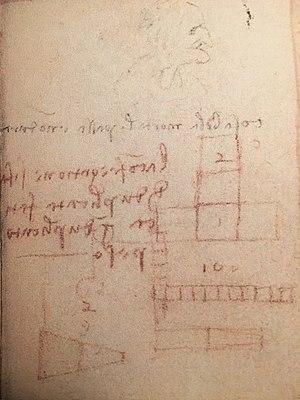
La tribologie est la science qui étudie les phénomènes susceptibles de se produire entre deux systèmes matériels en contact, immobiles ou animés de mouvements relatifs. Ce terme recouvre, entre autres, tous les domaines du frottement, de l’usure, de l'étude des interfaces et de la lubrification.
Un tribomètre est un appareil utilisé pour mesurer en particulier le coefficient de frottement entre deux surfaces en contact, μ, et la durée de vie des lubrifiants, en simulant différentes conditions tribologiques.